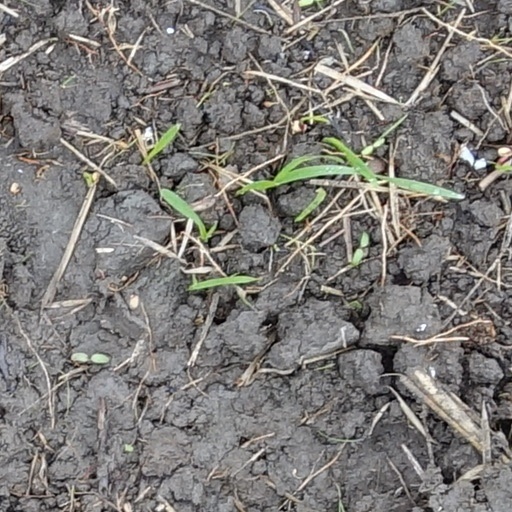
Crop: wheat